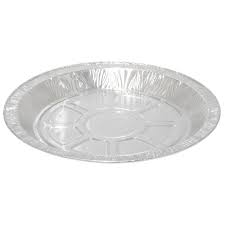
Waste category: metal